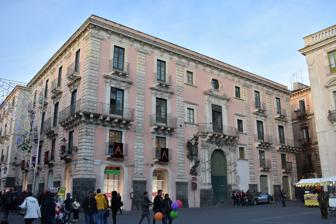
Building: Palazzo Gioeni Asmundo
Country: Italy
Year built: 1743
37°30′28″N 15°05′12″E / 37.50772°N 15.08653°E / 37.50772; 15.08653 View of facade from Piazza dell'Università The Palazzo Gioeni Asmundo is a notable palace located on via Fragalà #10 facing Piazza dell'Università in the center of Catania , region of Sicily , southern Italy . The building, like the two other prominent palaces facing this piazza, now houses offices of the University of Catania . The palace design is attributed, like much of Baroque Catania, to Giovanni Battista Vaccarini . It was commissioned by the then Duke Gioeni d'Angiò and completed in 1743. The base is made with dark lava stones, and the palace is framed with blocks of white stone forming pillars. The piano nobile (third floor) has a number of balconies with metal balustrades. The central portico and third floor windows have elegant stone pediments with grotesque masks. The palace underwent an extensive remodeling in 1966. Most notable on the facade is a bronze sculptural monument honoring Giuseppe Gioeni d'Angiò (Catania, 12 May 1743 – Catania, 6 December 1822). Giuseppe, son of the duke who commissioned the palace, achieved prominence for his writings about geology and the volcanos of Campania and Sicily. He was an avid collector of mineral and natural artifacts. He obtained a doctorate in philosophy and was made professor of Botanical and Natural History at the University of Catania. However his participation in politics during the turbulent Napoleonic era, led to his exile, and later imprisonment by the Bourbon authorities. The monument was completed in 1920 by Mario Rutelli , crowns his portrait with a complex Habsburg coat of arms and a coat of arms for his family. A local scientific society, Accademia Gioenia , is named in his honor. Notes ^ University of Catania entry on palace.